Paolo Buzzi

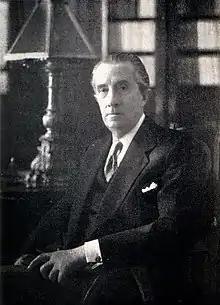

Paolo Buzzi (15 February 1874 in Milan – 18 February 1956) was an Italian futurist playwright and poet.